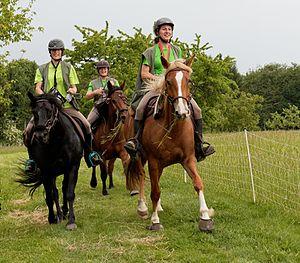
Arrivée du POR en Equipe
Les techniques de randonnée équestre de compétition sont un ensemble d'épreuves réunies au sein d'une même compétition, qui a pour objectif de faire ressortir les qualités d'un couple cheval et cavalier. Ces exercices sont inspirés des difficultés que l'on peut rencontrer en randonnée équestre.